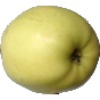
Label: Apple Golden 2